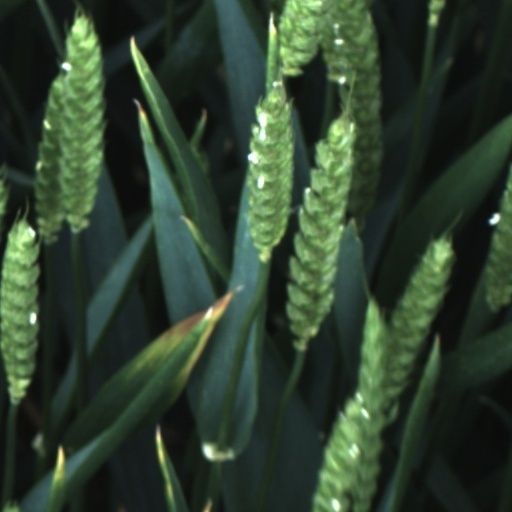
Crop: wheat